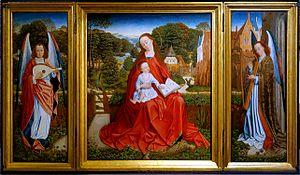
Le palais des Beaux-Arts de Lille est un musée municipal d'art et d'antiquités situé place de la République à Lille, dans la région Hauts-de-France. C'est l’un des plus grands musées de France et le plus grand musée des beaux-arts, en dehors de Paris, en nombre d'œuvres exposées.
Le Maître au feuillage en broderie est un peintre anonyme flamand, ou un groupe de peintres, actif entre 1480 et 1510 à Bruges et à Bruxelles.